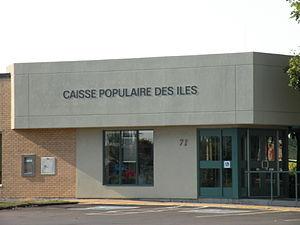
La caisse populaire de Lamèque, au Nouveau-Brunswick (Canada).
Lamèque est une ville du Nord-Est du Nouveau-Brunswick, située sur l'île de Lamèque, dans le comté de Gloucester.